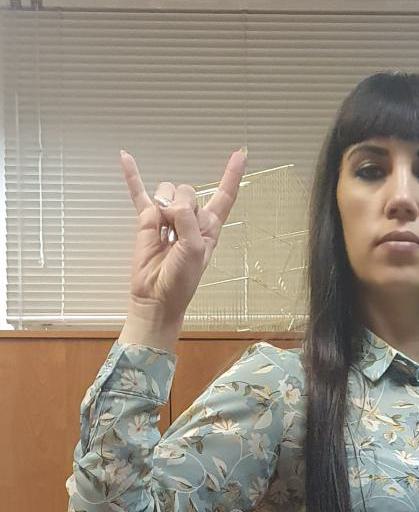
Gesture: rock